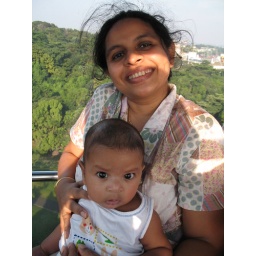
Going to santosa in a glass bottom cable car